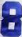
Number: 8